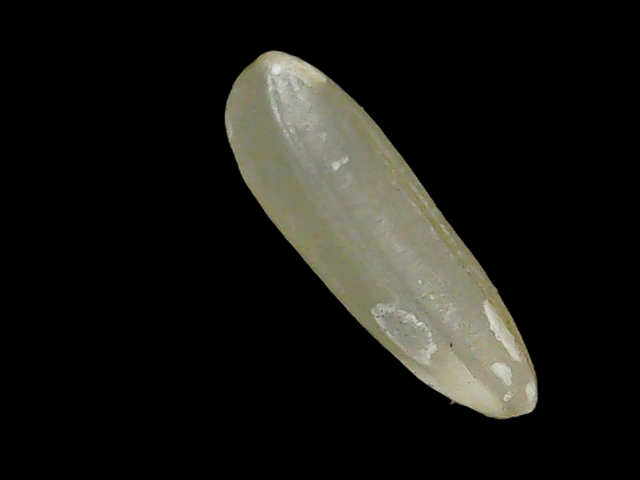
Rice variety: Binadhan11